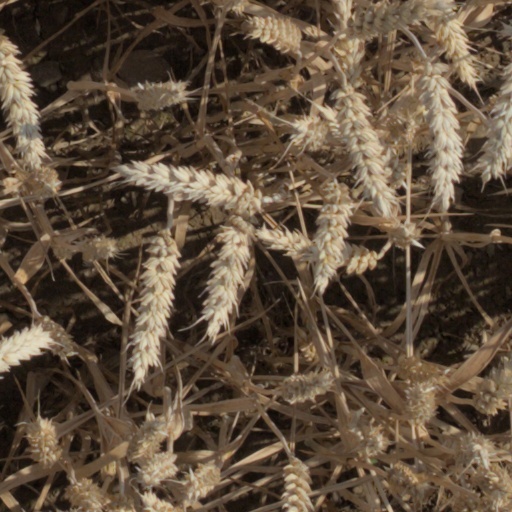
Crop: wheat